Changying Global 100 Fantasty Park

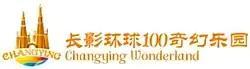

Changying Global 100 Fantasty Park, also known as Changying Wonderland, is an under-construction amusement park in Haikou, Hainan, China.